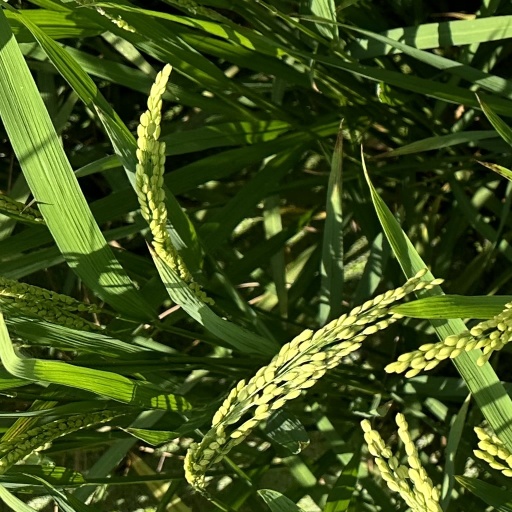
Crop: rice